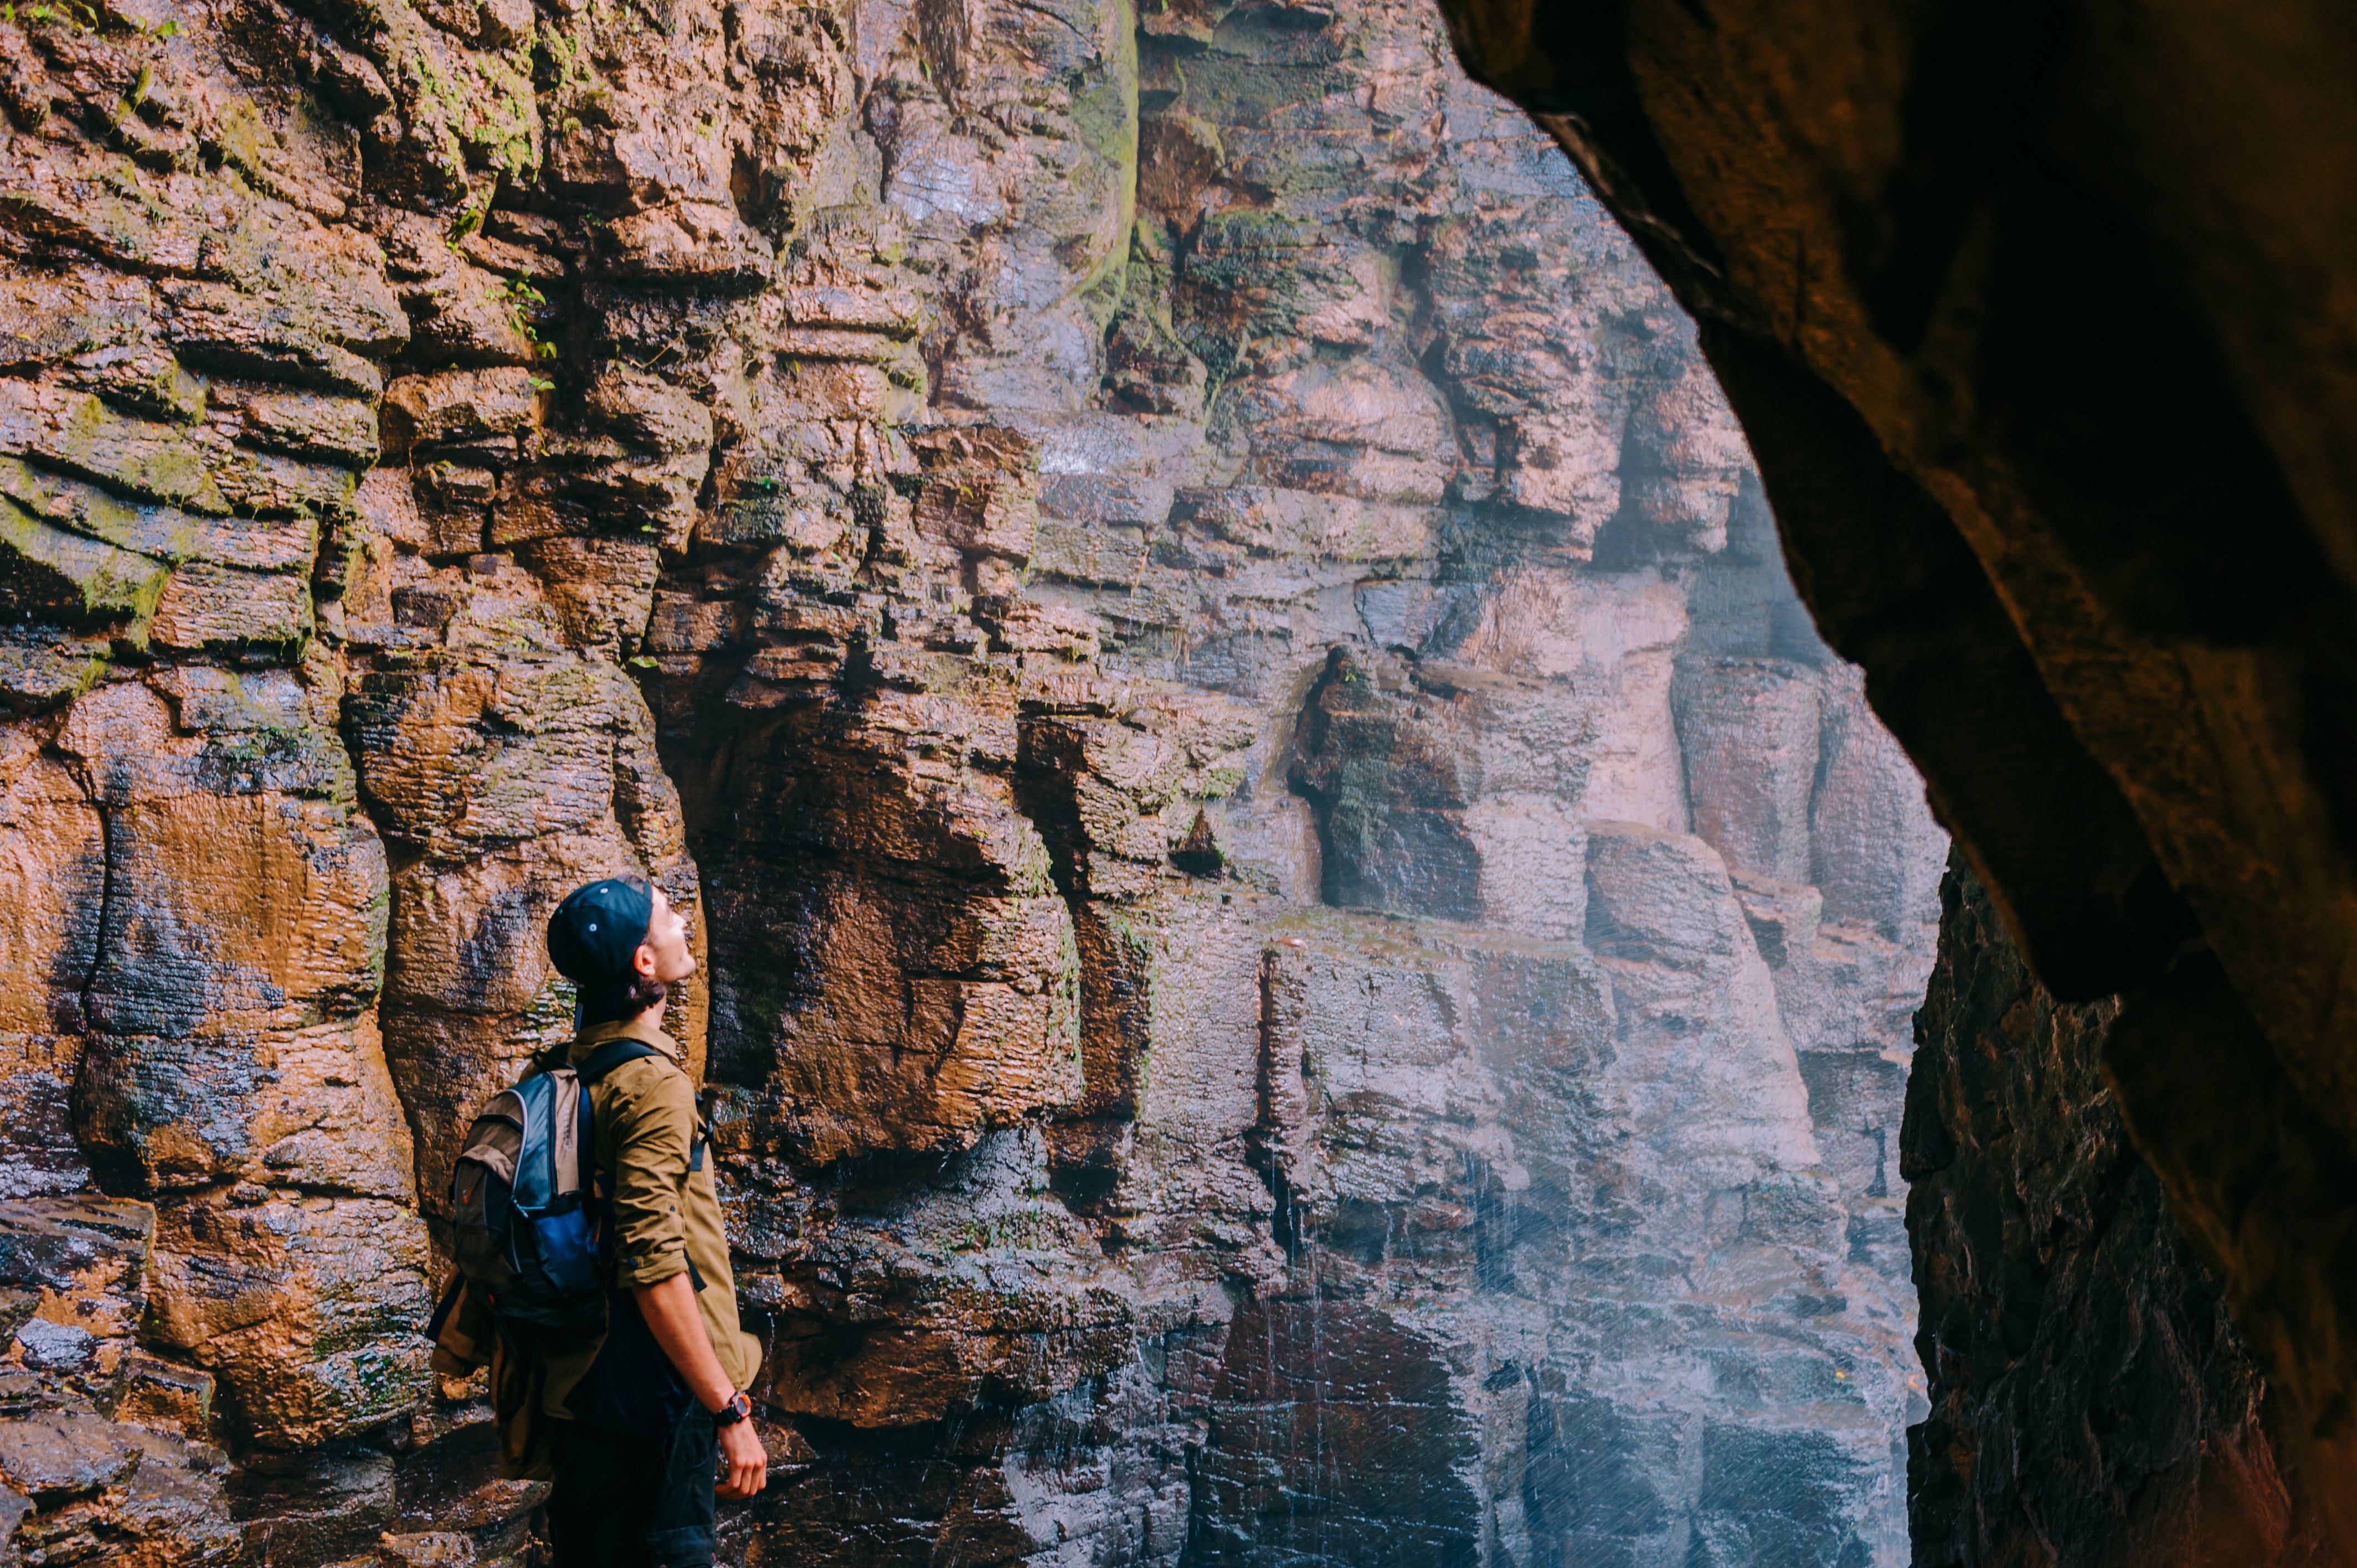
formation, rock, geology, narrows, fault, outcrop, canyon, tree, bedrock, national park, cliff, escarpment, adventure, photography, terrain, landscape, shadow, klippe, dike, plant, intrusion, tourism